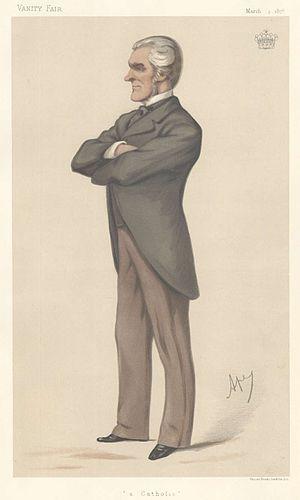
Rudolph William Basil Feilding, 8ᵉ comte de Denbigh, 7ᵉ comte de Desmond est un pair britannique, succédant à son père, William Feilding en 1865. Il est connu comme un converti catholique romain et fondateur du couvent franciscain de Pantasaph, au nord du Pays de Galles.